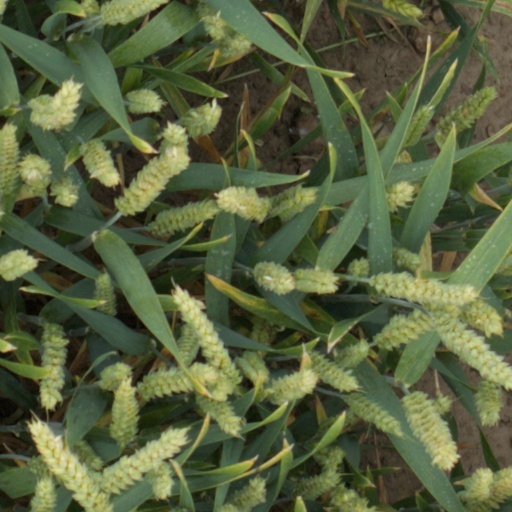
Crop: wheat